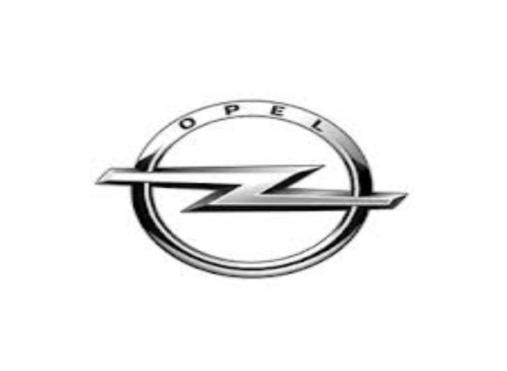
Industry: Transportation